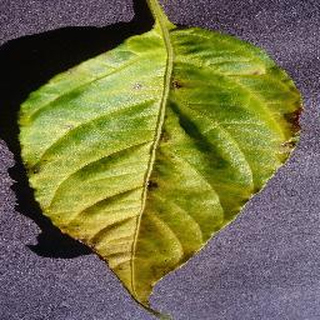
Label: bell_pepper_bacterial_spot